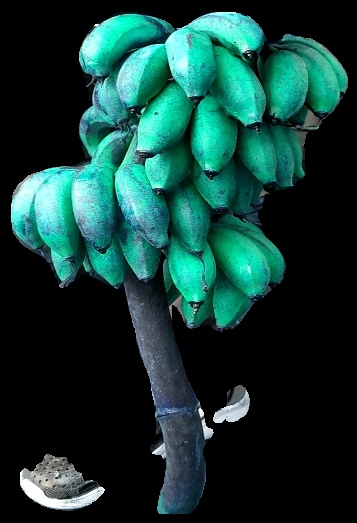
Variety: rasbale
Grade: grade3